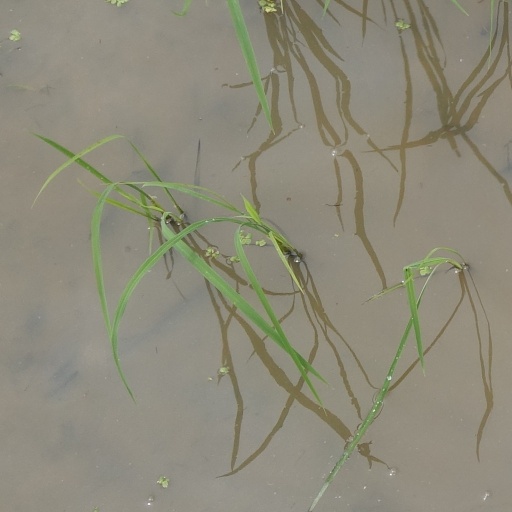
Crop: rice